Scott Seabol

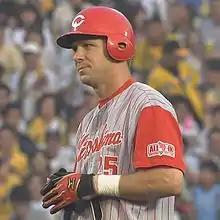
Seabol with the Hiroshima Toyo Carp in 2008

Scott Anthony Seabol (born May 17, 1975) is an American former Major League Baseball player.